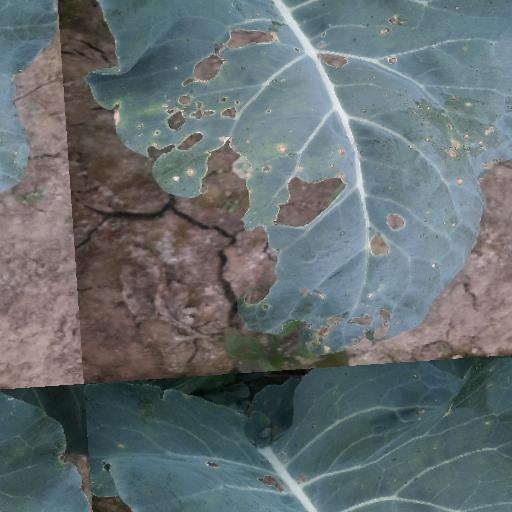
Label: Black Rot